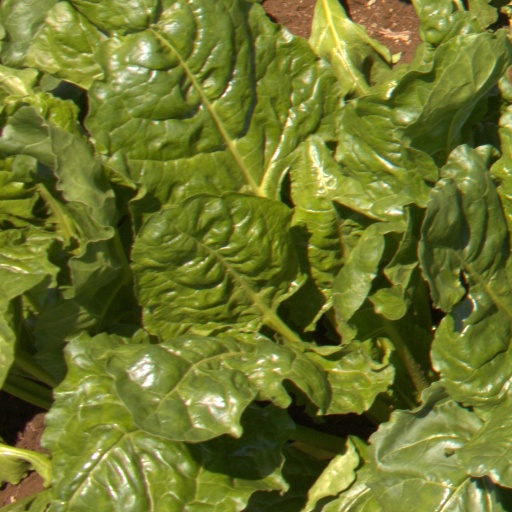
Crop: sugar beet